Consortium: The Tower

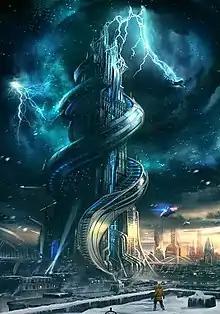

Consortium: The Tower is an upcoming first-person shooter role-playing video game. It is the sequel to "Consortium", developed by Interdimensional Games. It takes place in an alternate reality 2042.